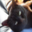
Label: cat